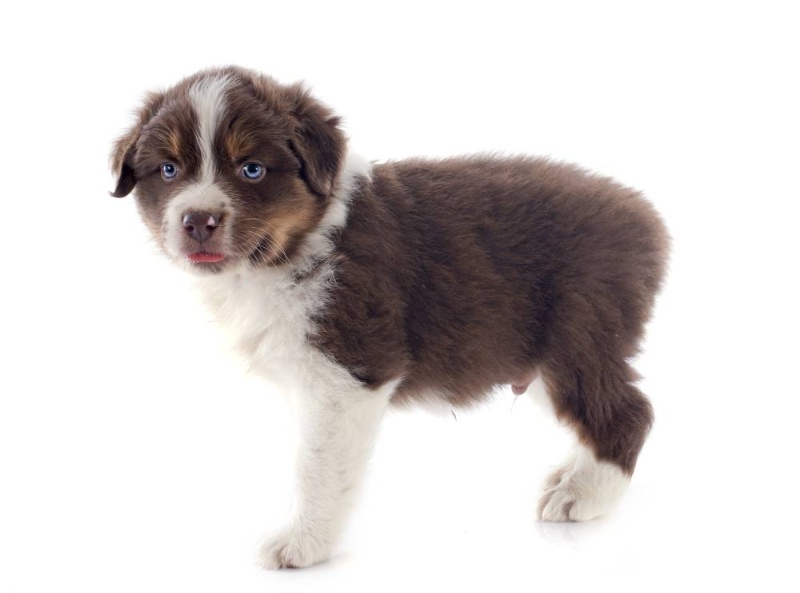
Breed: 245-n000098-Australian_Shepherd